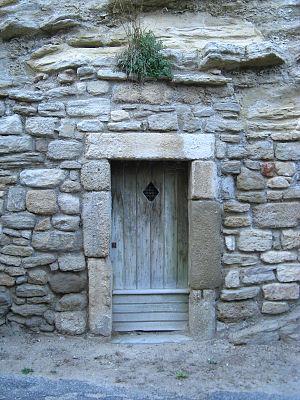
Habitat troglodytique sous le rocher de Saignon
Saignon est une commune française située dans le département de Vaucluse, en région Provence-Alpes-Côte d'Azur.